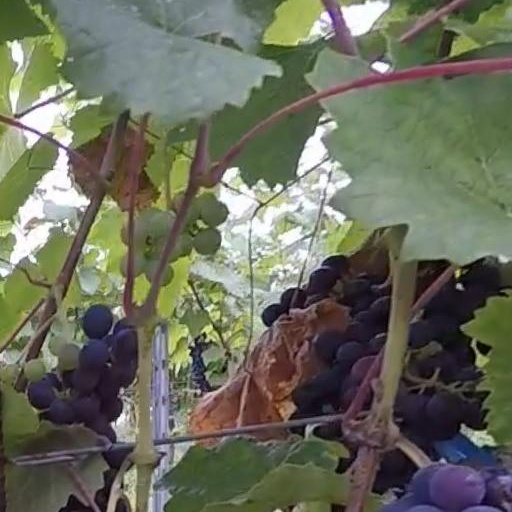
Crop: grape